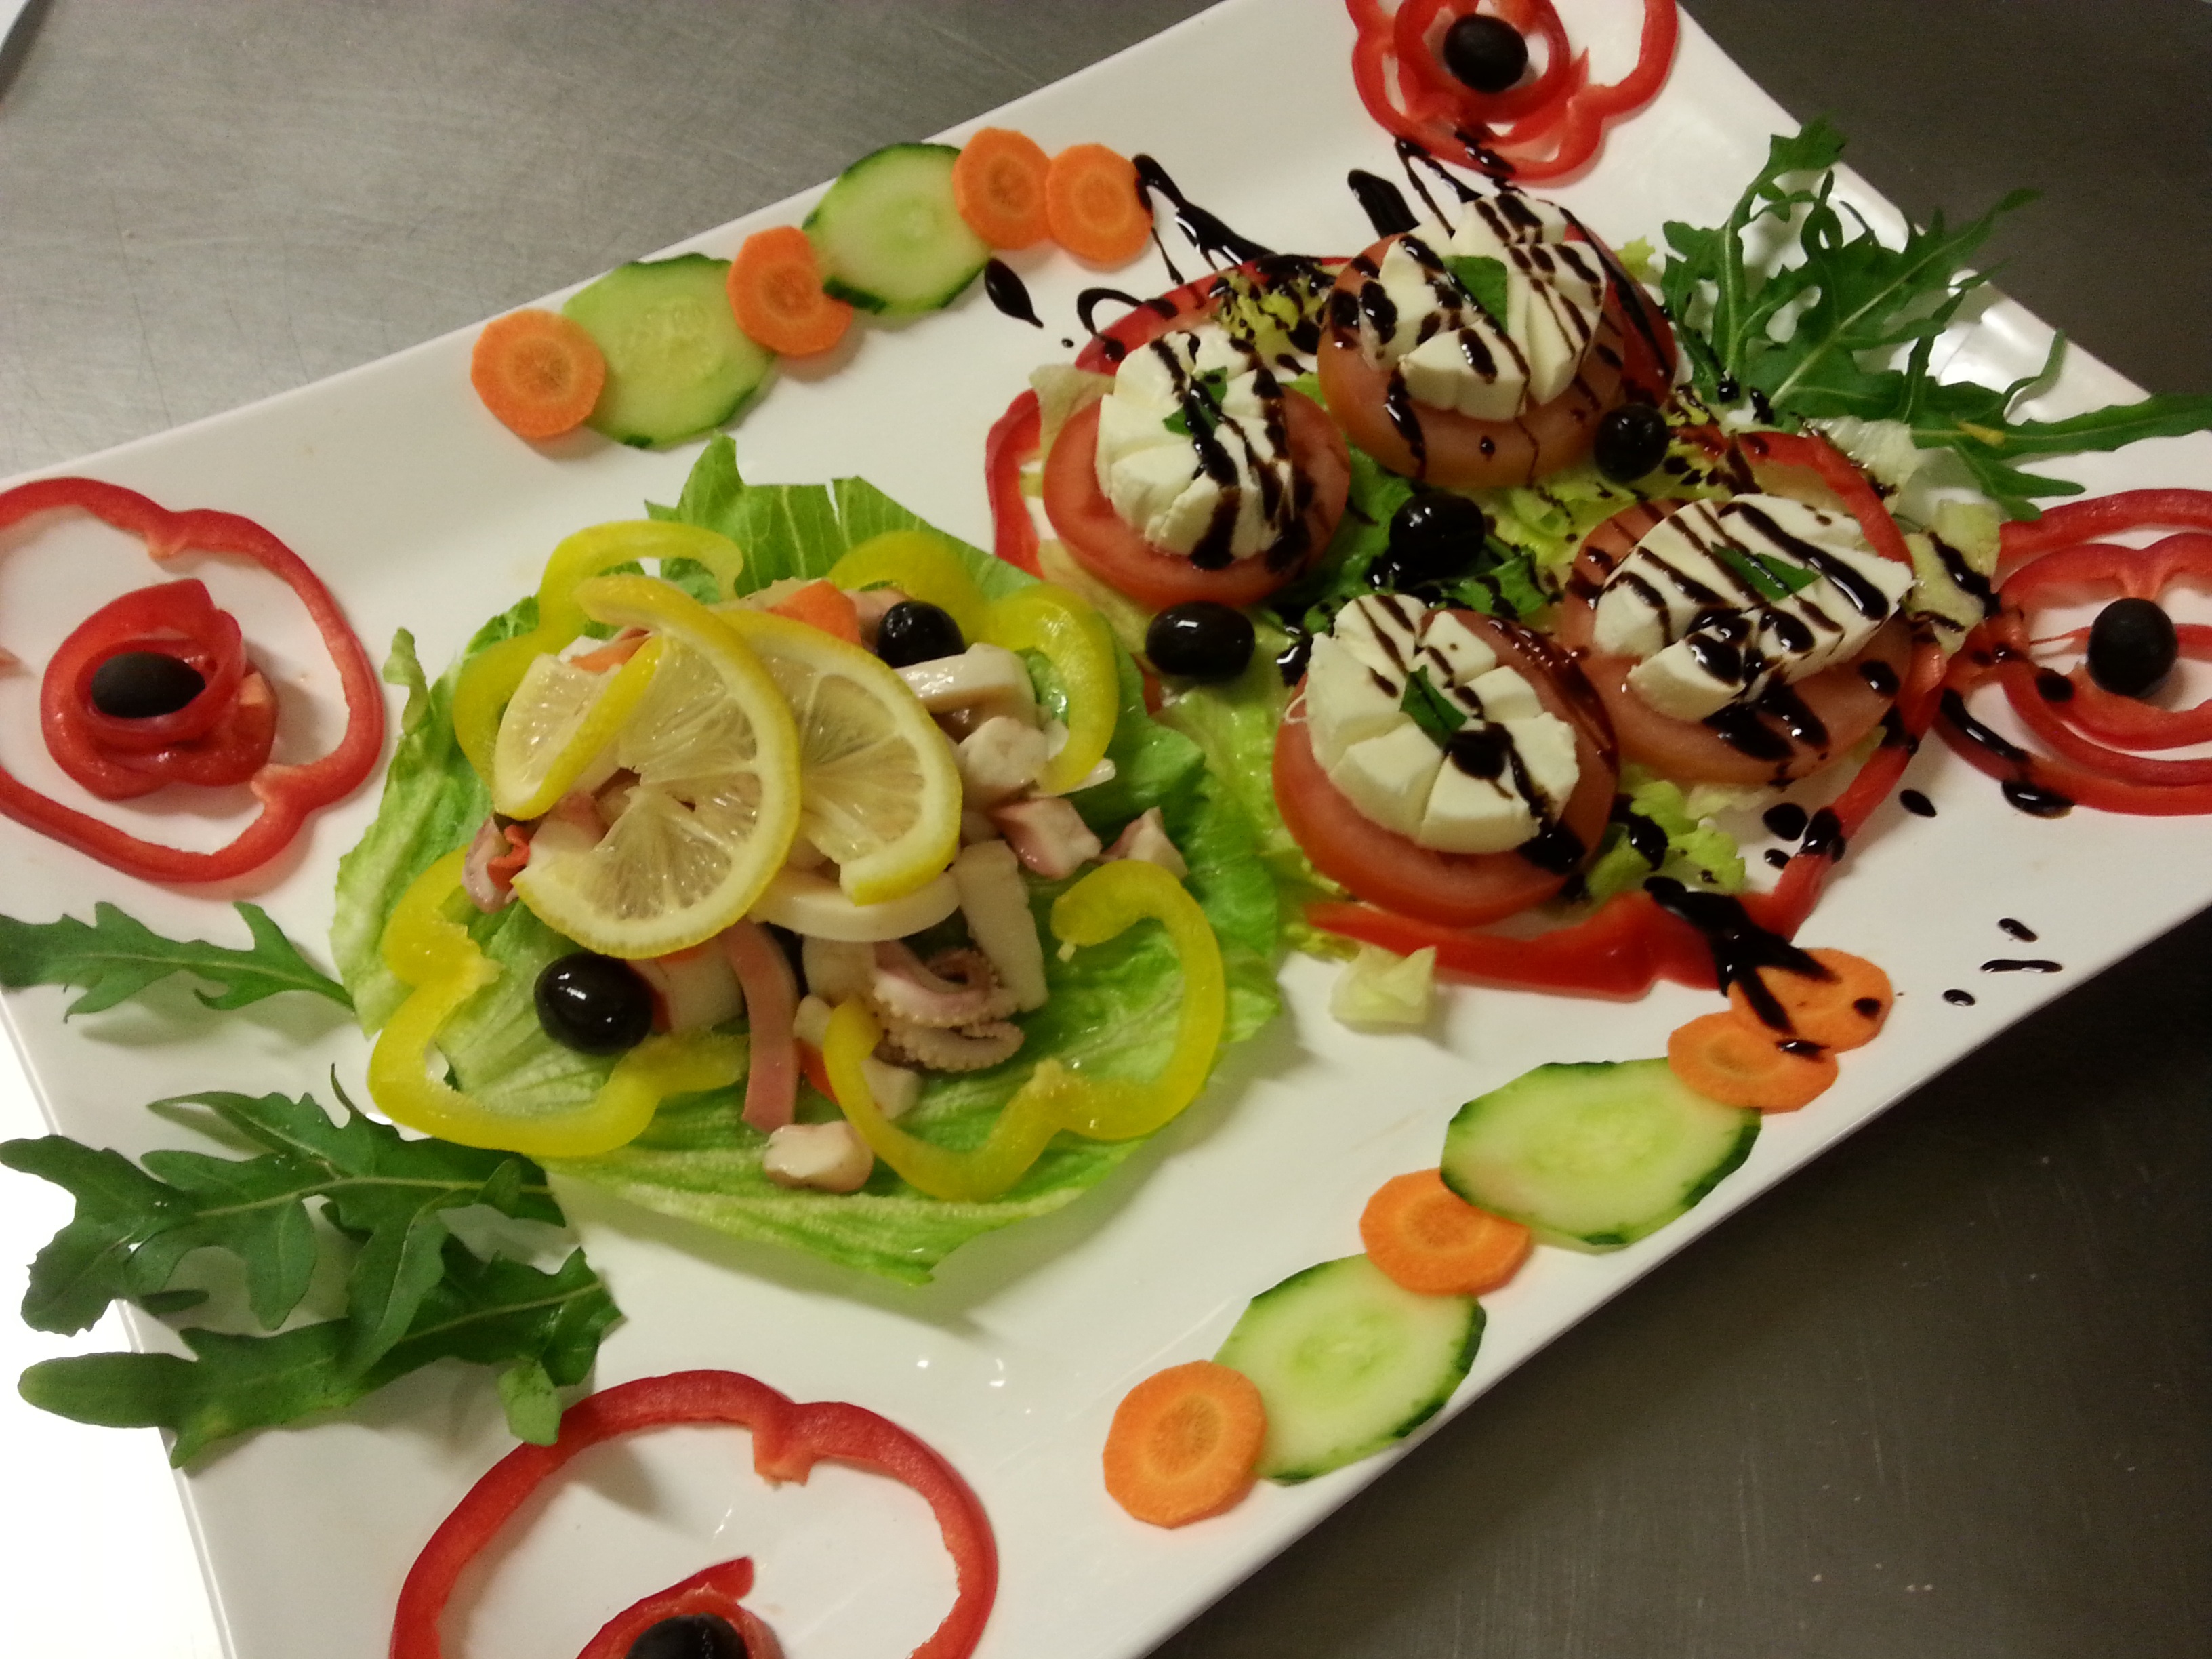
dish, meal, food, salad, produce, healthy, eat, cuisine, delicious, buffet, basil, cheese, nutrition, vegetables, tomatoes, canape, vitamins, frisch, italian, mozzarella, balsamic vinegar, tomato mozzarella, hors d oeuvre